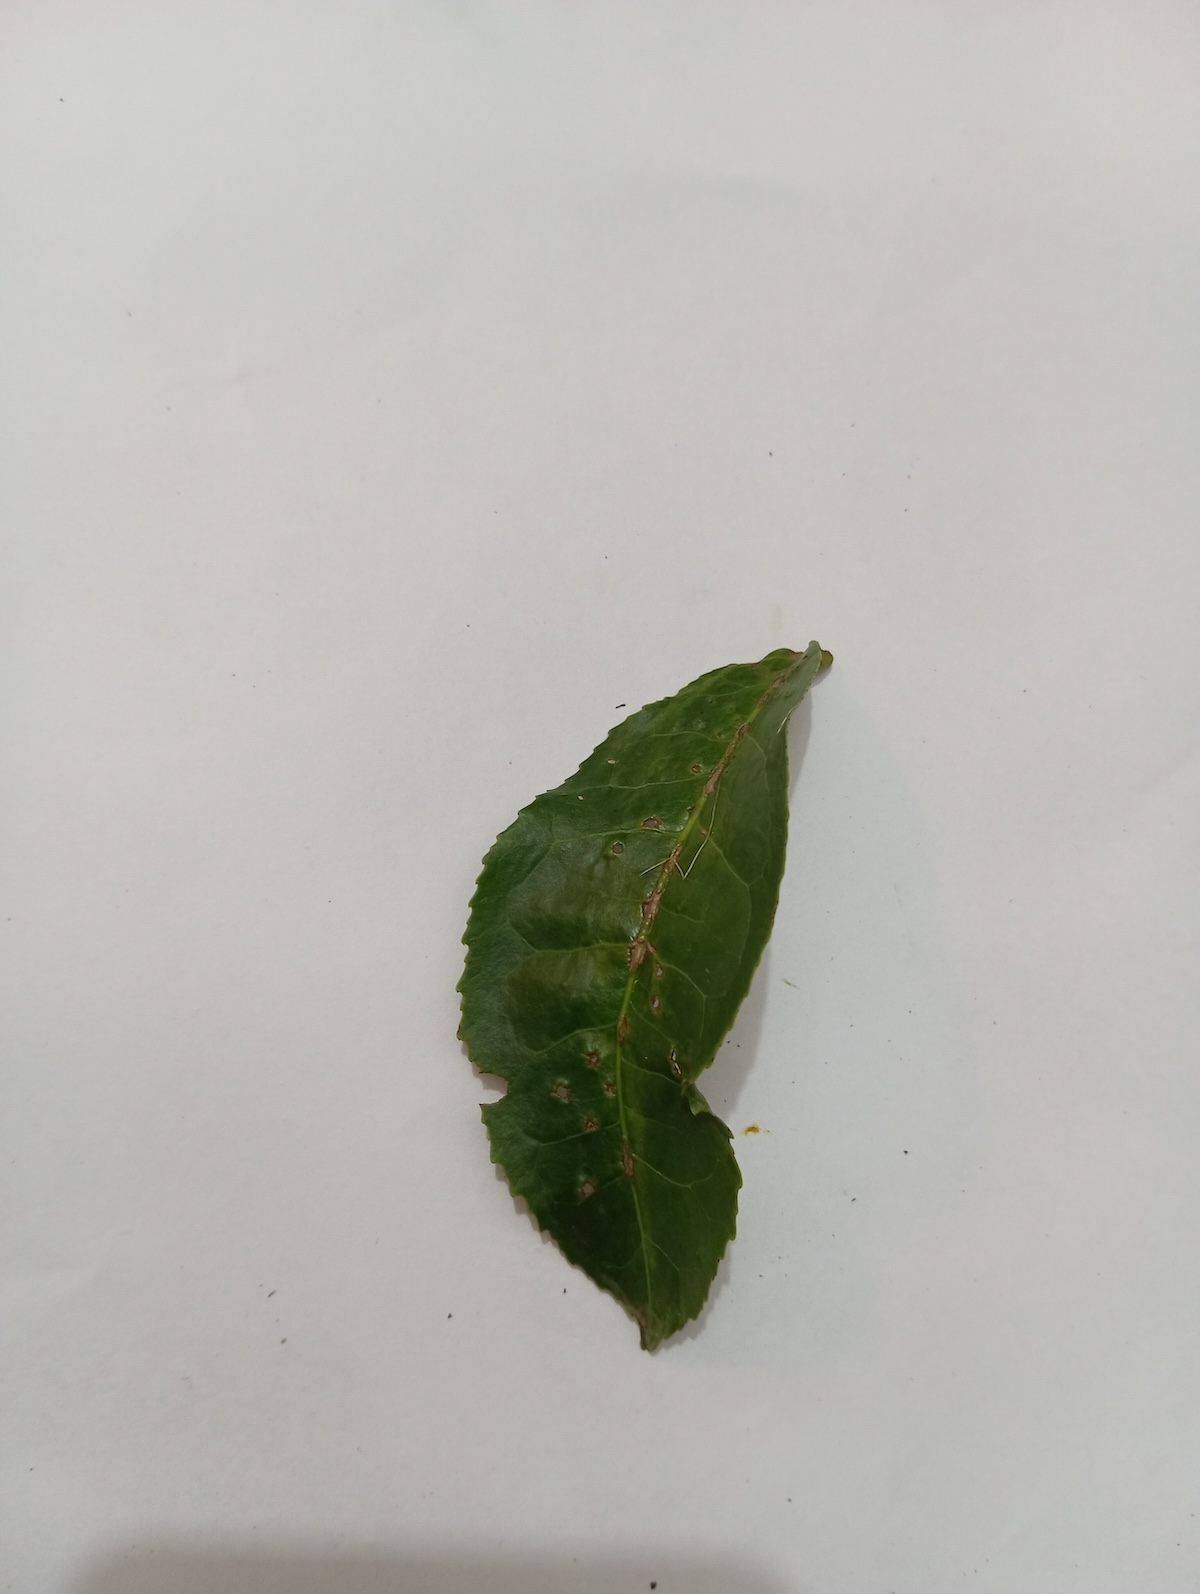
Label: Green mirid bug